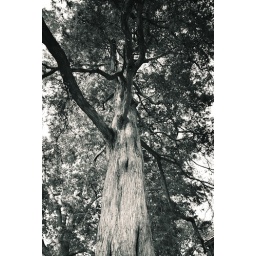
&amp;quot;This tree was 27 yrs old when George Washington was here&amp;quot; - sign by the tree. Washington Crossing, PA